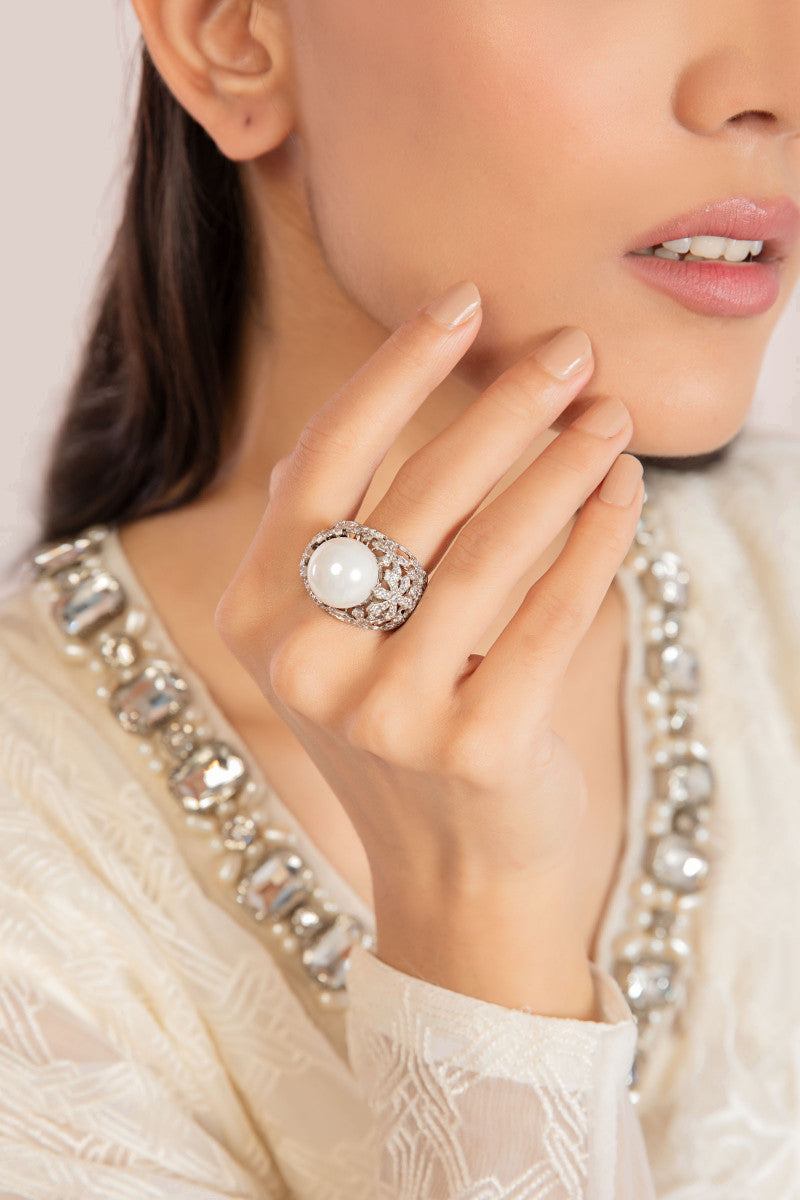
ivory pearl ring